Justin Turner

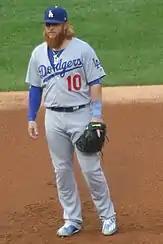
Turner with the 2017 Los Angeles Dodgers

On December 23, 2016, the Dodgers signed Turner to a four-year contract valued at $64 million. Turner started the 2017 season batting .379 before going on the injured list with a strained right hamstring, which kept him out of action from May 18 through June 9. On July 6, he won the All-Star Final Vote, earning a spot in the 2017 Major League Baseball All-Star Game with 20.8 million votes, a Final Vote record. Turner finished the season with a .322 batting average, a .415 on-base percentage, 21 home runs, and 71 RBI, finishing third in the NL in batting average and second in on-base percentage. In the 2017 NLDS, he had six hits in 13 at-bats (.462 average), including a winning home run in the ninth inning of Game 2 against the Chicago Cubs. Turner and Chris Taylor were selected as the co-MVPs of the 2017 National League Championship Series, where he batted .333 with two home runs and seven RBI. However, in the 2017 World Series, he had only four hits in 25 at-bats, for a .160 average as the Dodgers lost to the Houston Astros in seven games. Turner broke Dusty Baker's franchise record for most RBI in a single post-season when he drove in his 14th run in Game One of the World Series.